Gary Jeshel Forrester

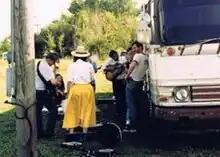
Lakota bluegrass legend Mervin Frazier on guitar, Iowa, 1990

As Director of the Native American Program for Oregon Legal Services (NAPOLS) in the mid-1980s, he represented several American Indian tribes, notably as tribal attorney assisting the Confederated Tribes of the Grand Ronde Community of Oregon and the Klamath Tribes before the United States Congress in securing federal legislation restoring treaty rights following generations of "termination." In advocating before Congress for the restoration of these tribal governments, he worked with activist (and later Congresswoman) Elizabeth Furse, tribal leaders Kathryn Harrison (Grand Ronde) and Charles Kimball (Klamath), Congressman Les AuCoin, and Senators Mark Hatfield and Ted Kennedy.